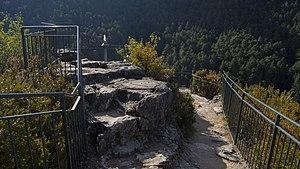
Belvédère historique des Terrasses.
La Maison des Vautours, autrefois appelée Belvédère des vautours, aménagée entre le Truel et le Rozier dans les gorges de la Jonte, est un espace muséographique situé à Saint-Pierre-des-Tripiers dans les gorges de la Jonte en Lozère. Dévoué initialement à la vulgarisation sur la réintroduction des vautours fauves dans le département, il a ensuite évolué afin de faire découvrir au grand public le mode de vie des différentes espèces de vautours et de charognards.